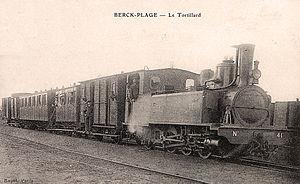
Une locomotive Corpet-Louvet 031T à la gare de Berck-Plage
« Corpet-Louvet » est le nom d'une société connue en particulier pour sa production de locomotives à vapeur. Les amateurs de l'histoire des chemins de fer, notamment du réseau secondaire à voie étroite, connaissent bien cette entreprise familiale qui en fait a pris successivement la forme de plusieurs entités juridiques, jalonnant pendant près d'une centaine d'années son activité de constructeur ferroviaire. Cette période débute dans la deuxième moitié du XIXᵉ siècle et se poursuit pendant toute la première moitié du XXᵉ siècle, la fin de la production ferroviaire se situant en 1952.
La ligne d'Aire-sur-la-Lys à Berck-Plage est une voie ferrée d'intérêt local à écartement métrique qui relia, de la fin du XIXᵉ siècle aux années 1950, la Plaine de la Lys au sud de la Côte d'Opale en traversant le Boulonnais dans le département du Pas-de-Calais.